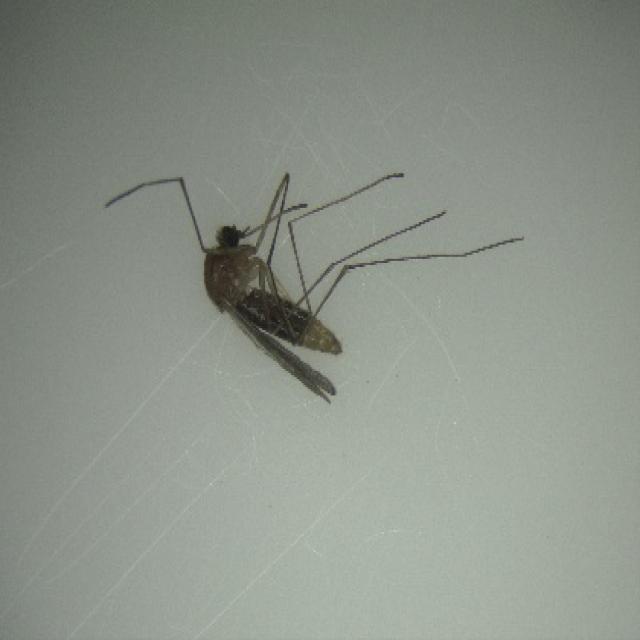
Species: culex_pipiens